Billy Meredith

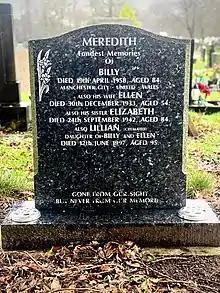
Billy Meredith's grave in Southern Cemetery, Manchester

He married Ellen Negus in 1901, and the couple had two daughters. He was a supporter of the Liberal Party. He ran businesses throughout his career, with little success, and was declared bankrupt in July 1909 after his clothing shop was damaged by fire. During the 1910s he ran a public house (despite being a teetotaller). He later pursued an interest in the film industry by buying shares in numerous Stretford cinemas in the 1930s. He also starred in the 1926 picture "The Ball of Fortune", playing himself as a football trainer; the film received generally positive reviews. In 1928, together with former colleague Charlie Roberts, he became a coach for the ambitious but short-lived Manchester Central. Meredith's son-in-law, former City captain Charlie Pringle, was a player. He retained a passion for football and spent much of his retirement discussing the game with former colleagues and regulars at his hotel, the Stretford Road Hotel, which he ran from 1930 to 1945. He rarely missed the chance to attend a Wales game in the 1920s and 1930s.